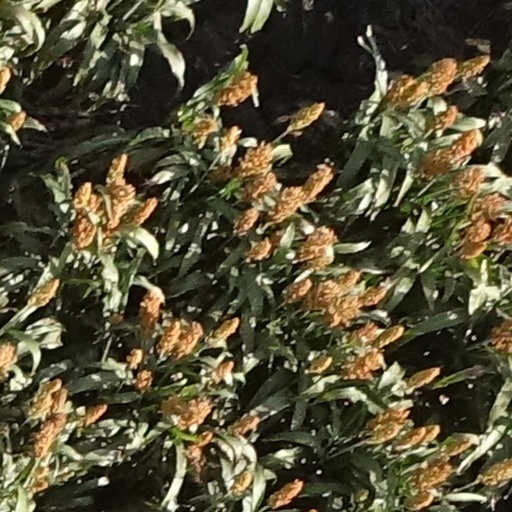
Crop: sorghum